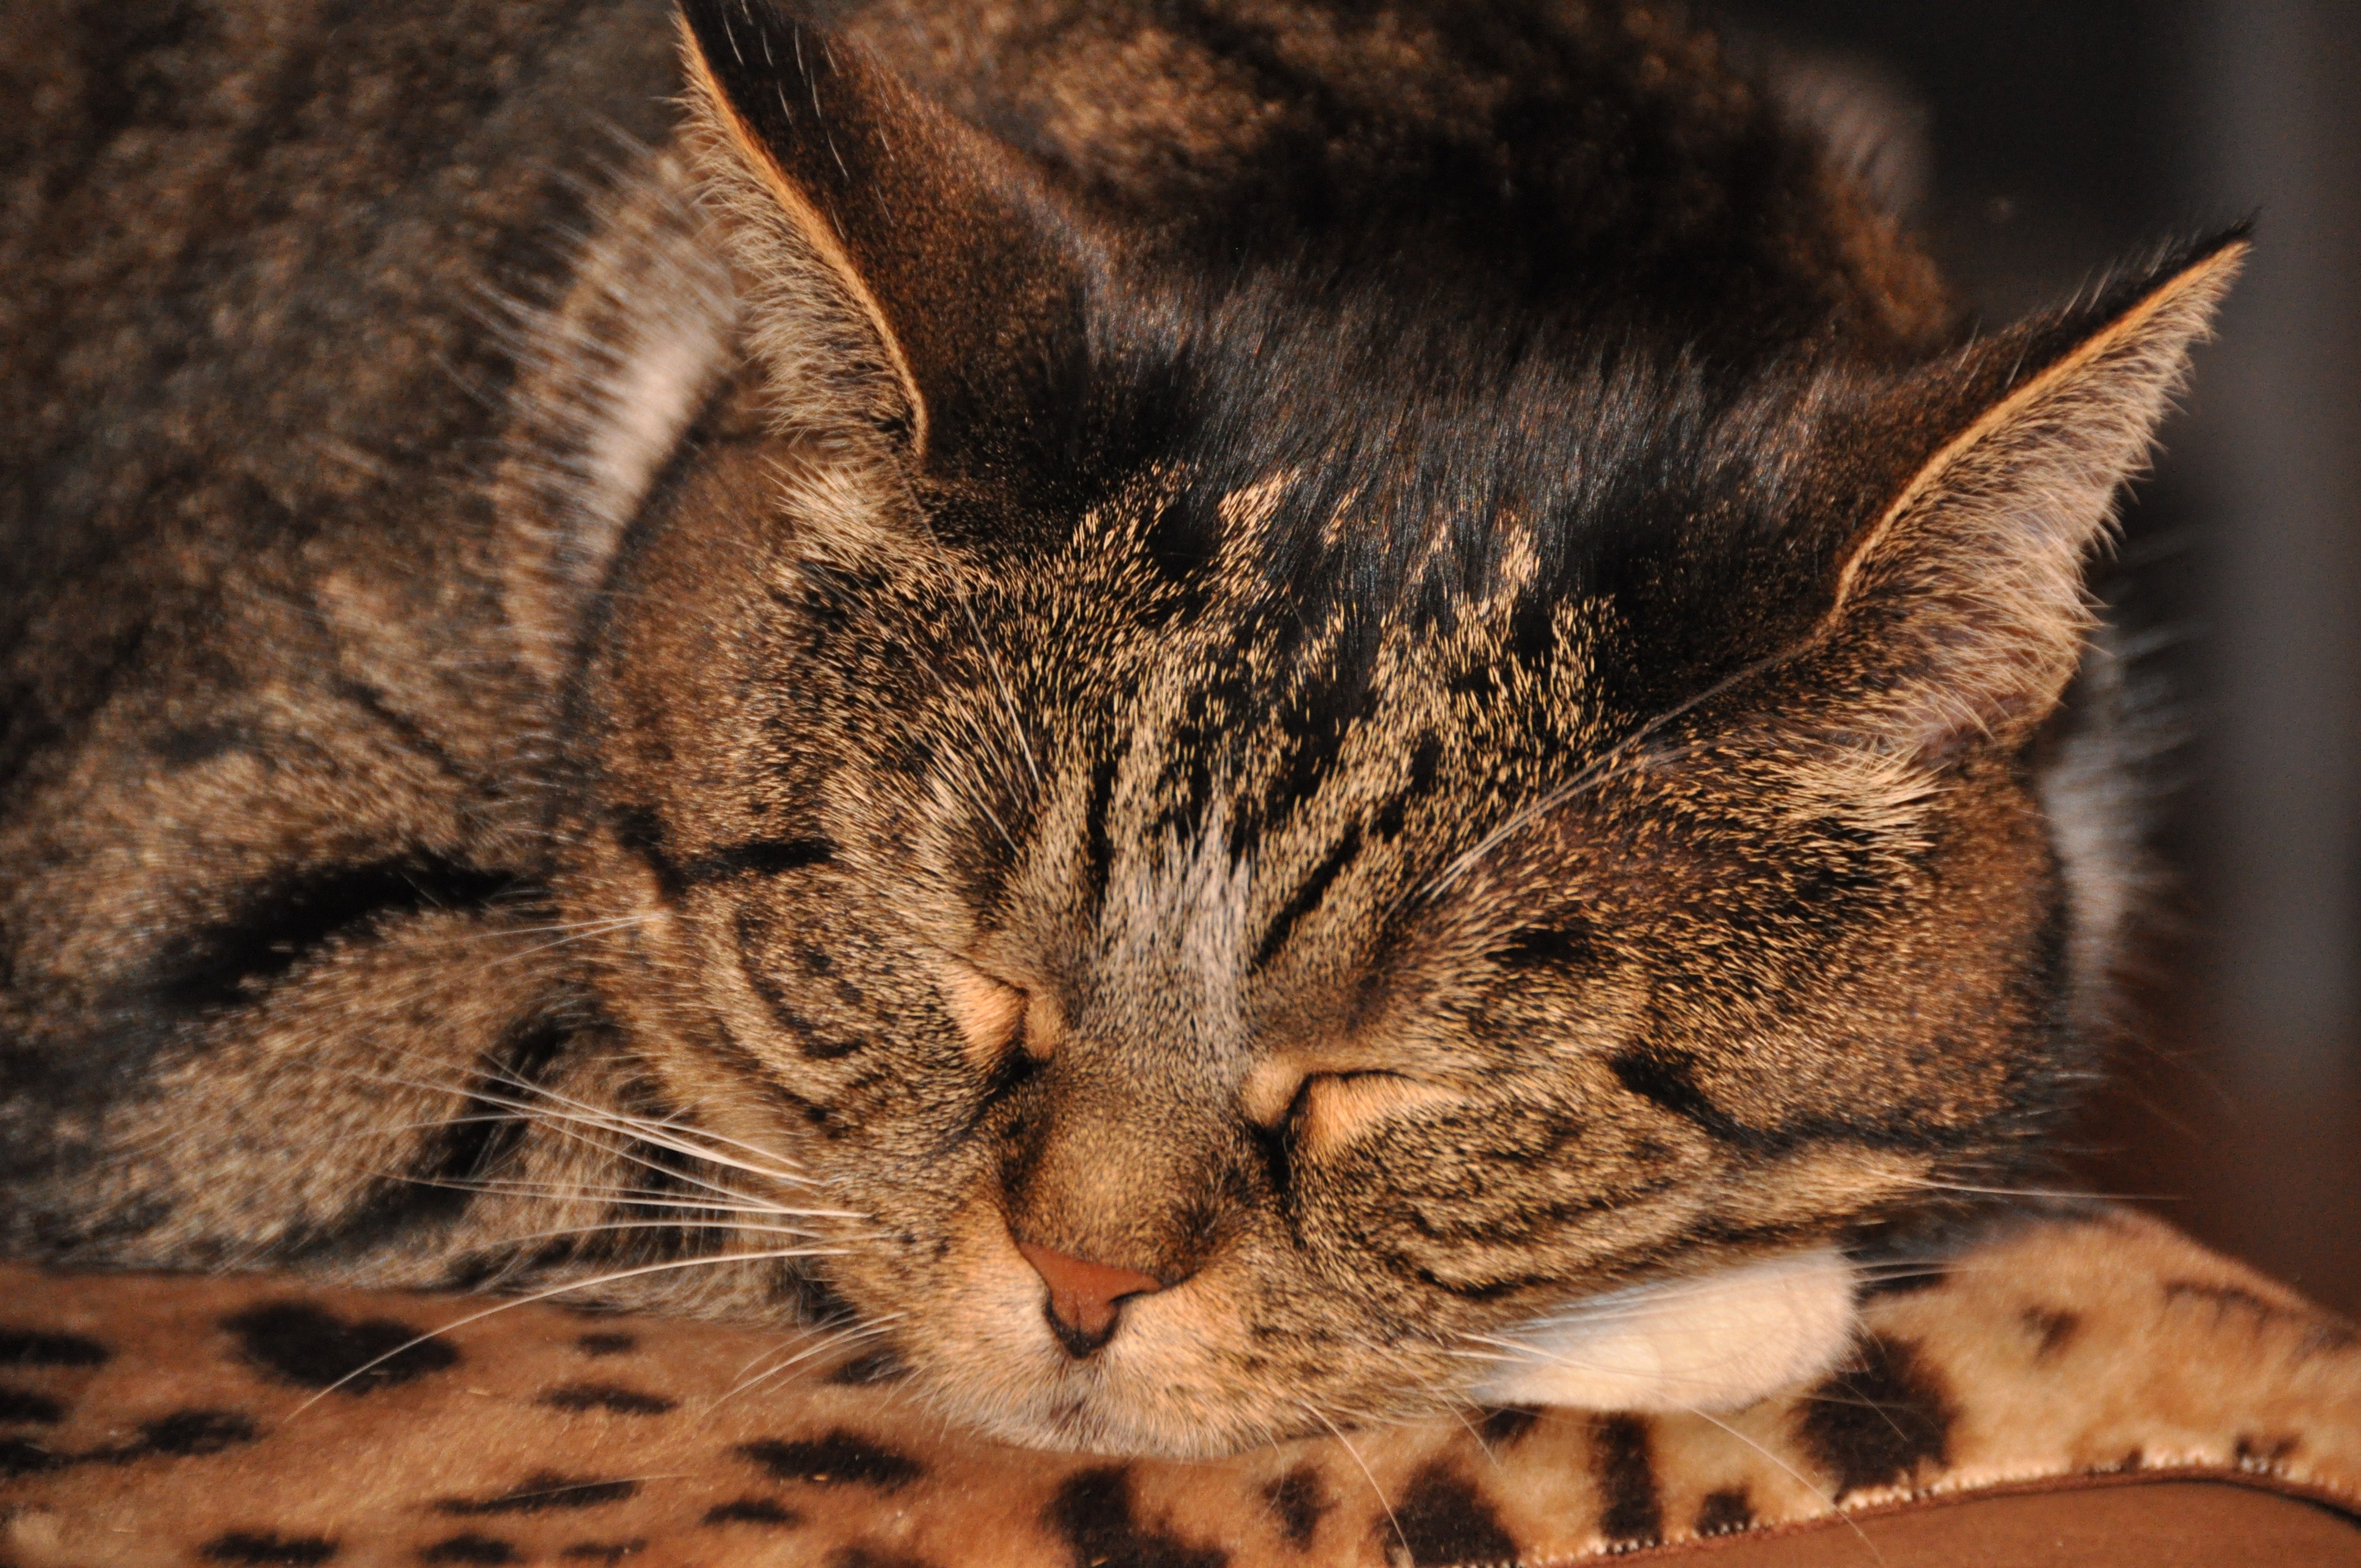
cat, whiskers, small to medium sized cats, mammal, felidae, tabby cat, european shorthair, dragon li, fur, snout, domestic short haired cat, close up, wild cat, carnivore, pixie bob, asian, california spangled, eye, american shorthair, ocicat, kitten, rusty spotted cat, sleep, ear, toyger, wildlife, american wirehair, american bobtail